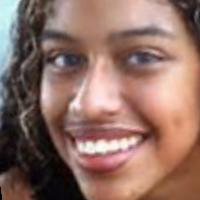
Age group: age 11-20